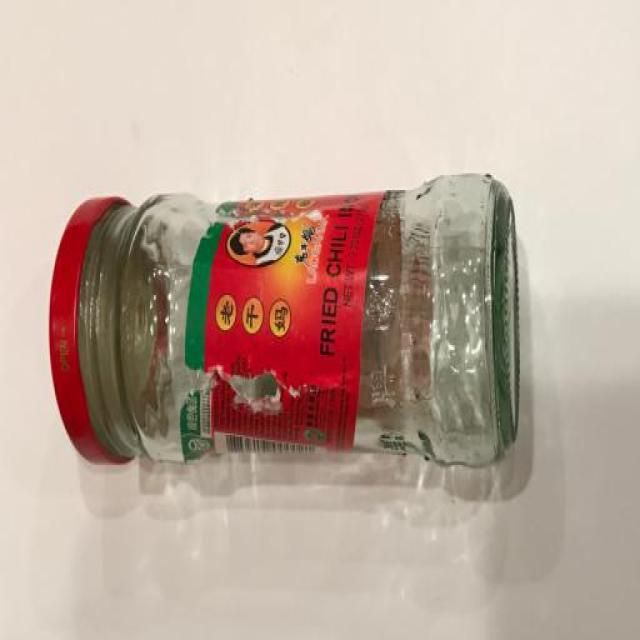
Label: glass